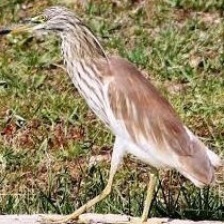
Species: CHINESE POND HERON
Scientific name: ARDEOLA BACCHUS
ImageNet parent category: little_blue_heron